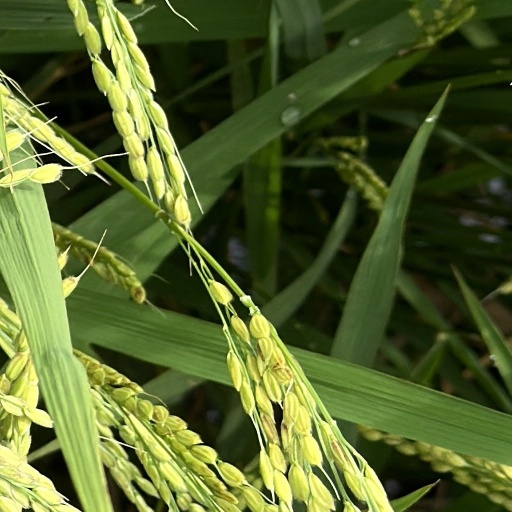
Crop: rice